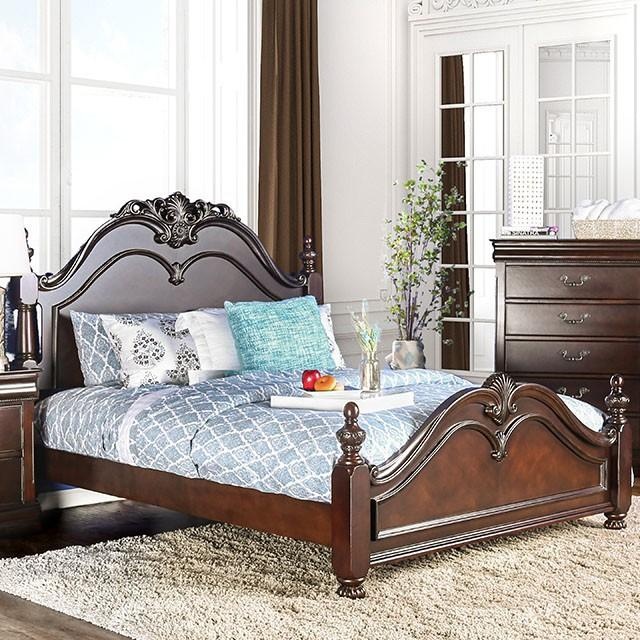
Mandura Cherry Queen Bed
Mandura Cherry Queen Bed, 88 1/2"L X 65 1/2"W X 60 1/2"H, 151.8lbs. Intricate accents give this English style bedroom set a unique personality. The beds low post design is coupled with ornamental details in the headboard, footboard, and mirror. An optional lingerie chest with a jewelry case on top completes this won derful suite finished in cherry. Features: Luxurious English Style Low Post Bed Ornamental H/B & F/B Intricate Accents Solid Wood, Wood Veneer, Others Cherry Finish
Brand: FOA West
Category: Furniture > Beds & Accessories > Beds & Bed Frames > Four Posters